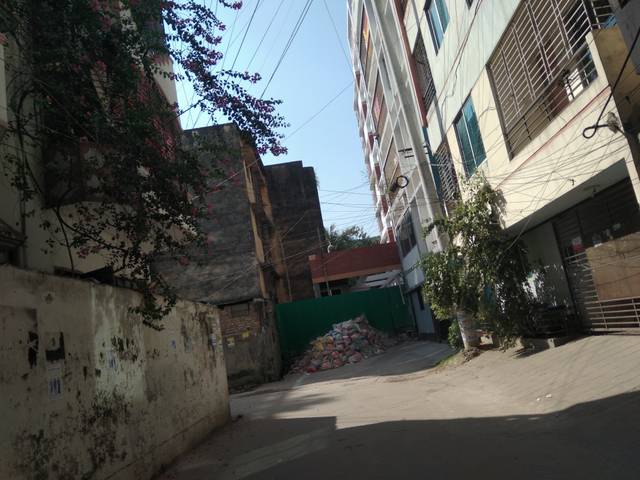
Region: Bangladesh
Coordinates: 23.773, 90.362